Question: When was the photo taken?
Tambaya: Da yaushe aka ɗauki hoton?
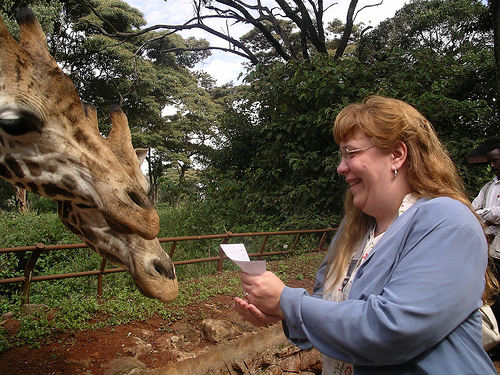
Answer: Daytime.
Amsa: Da rana.